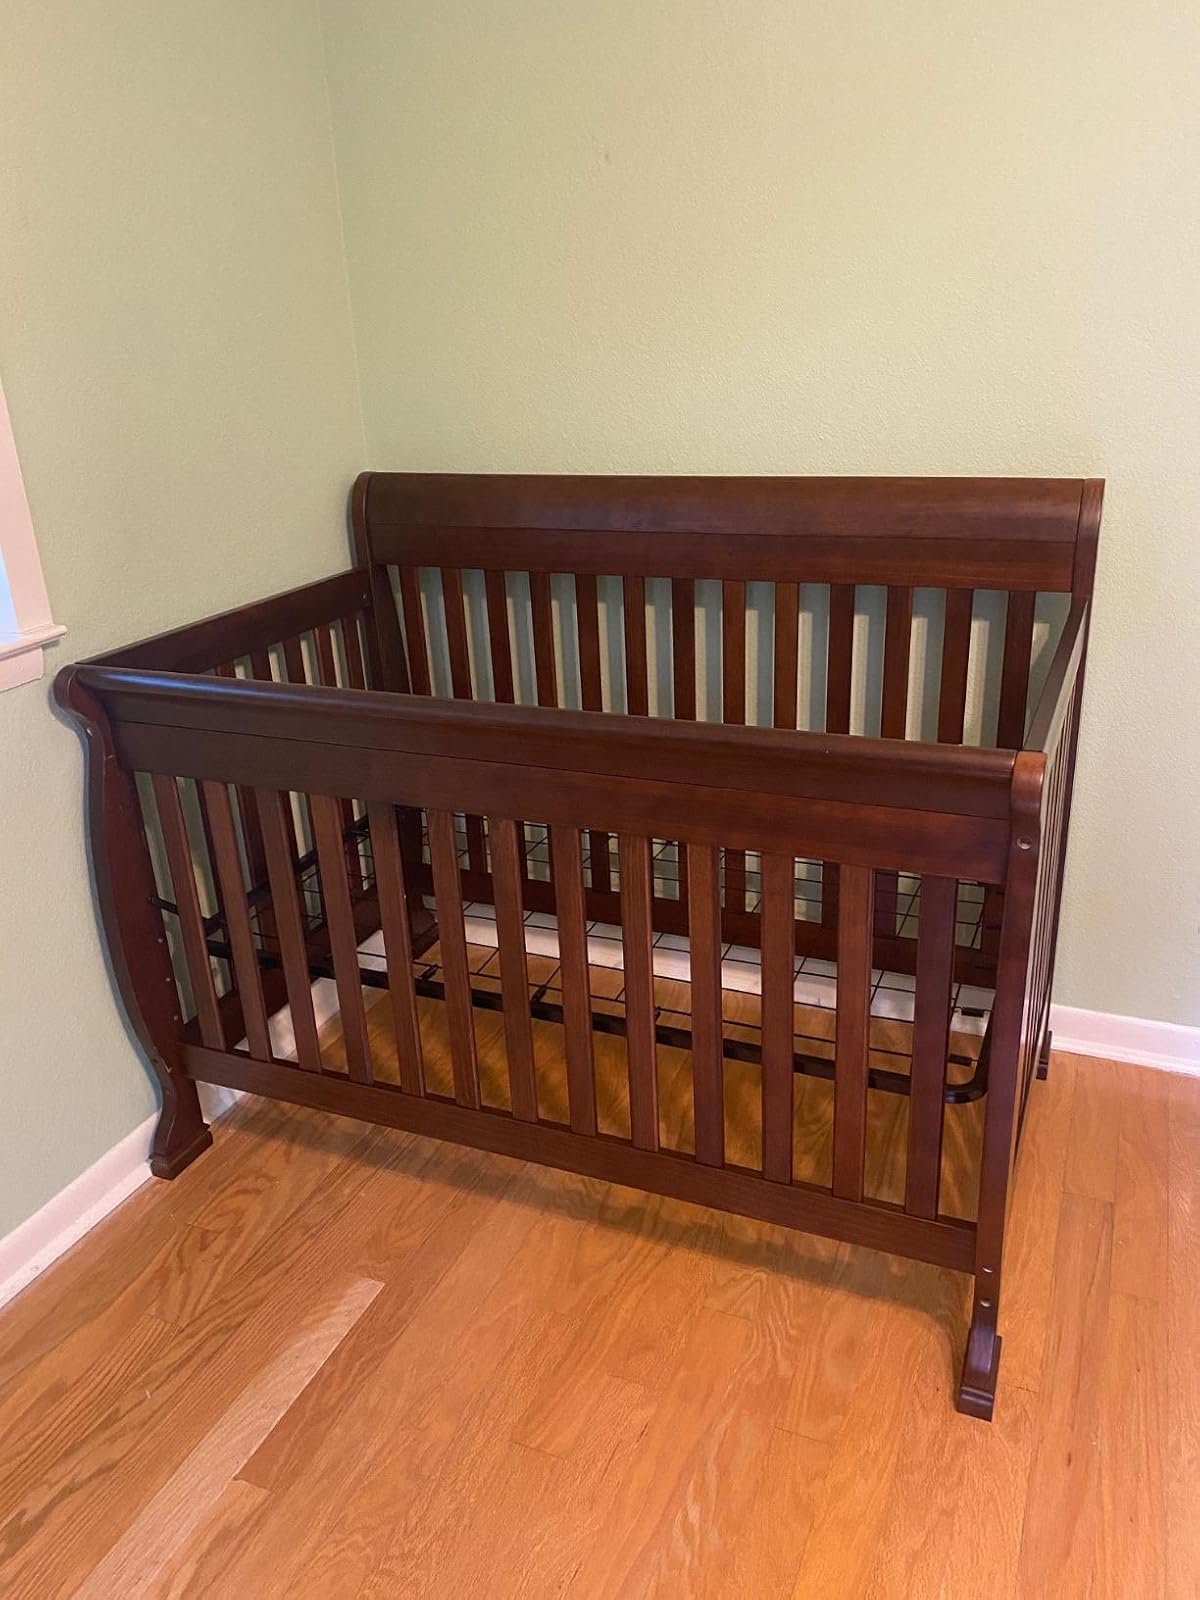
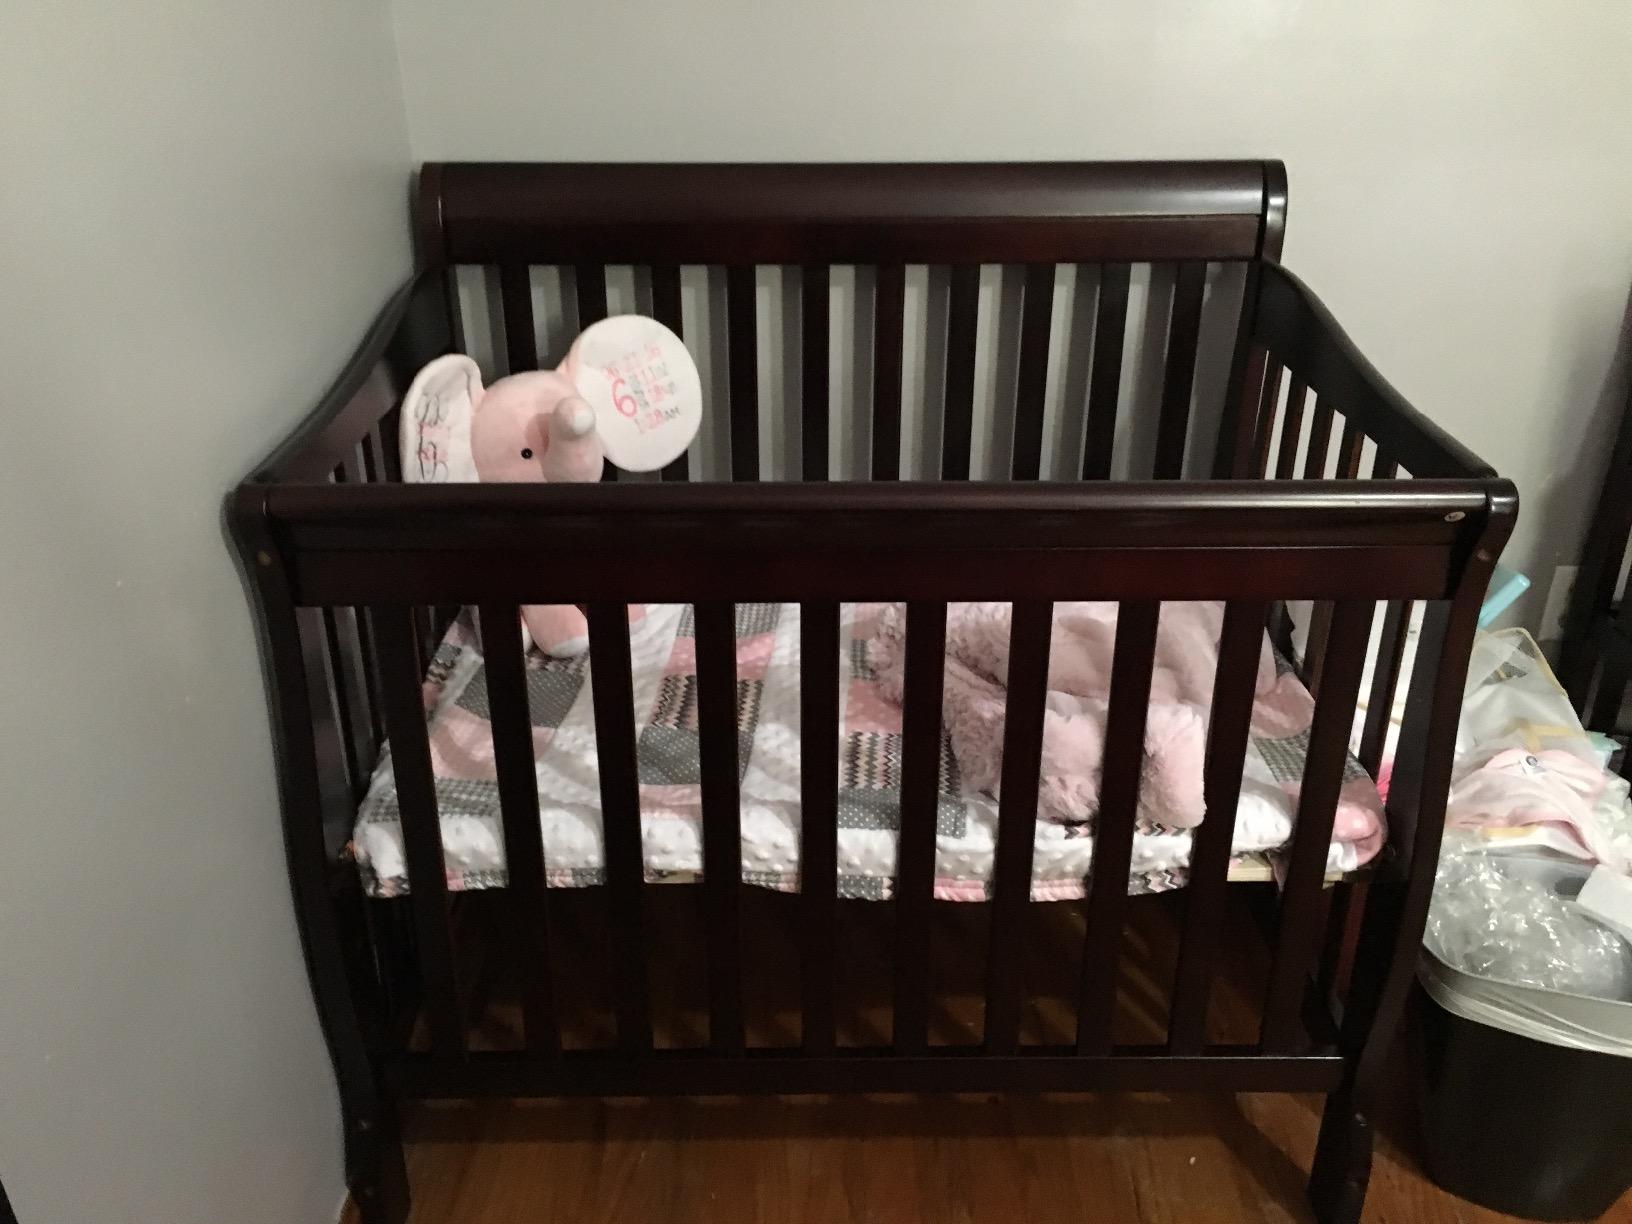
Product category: products_crib
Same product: no